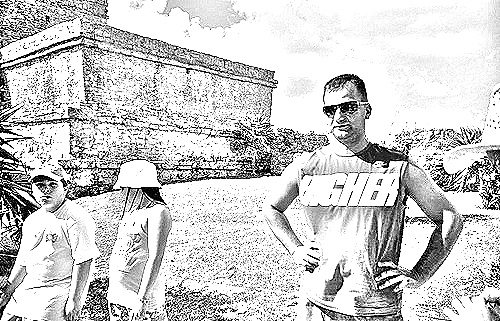
Portrait style: Sketch Portrait